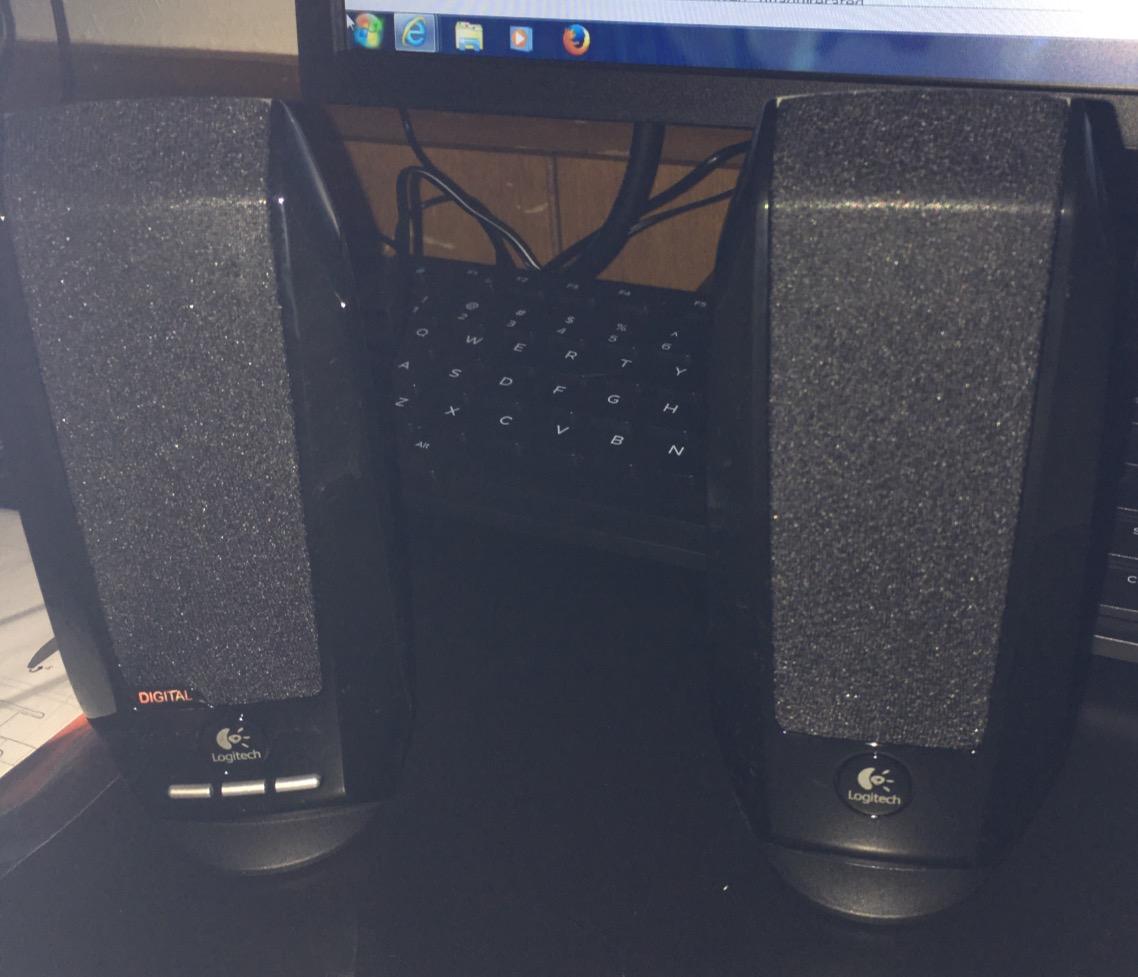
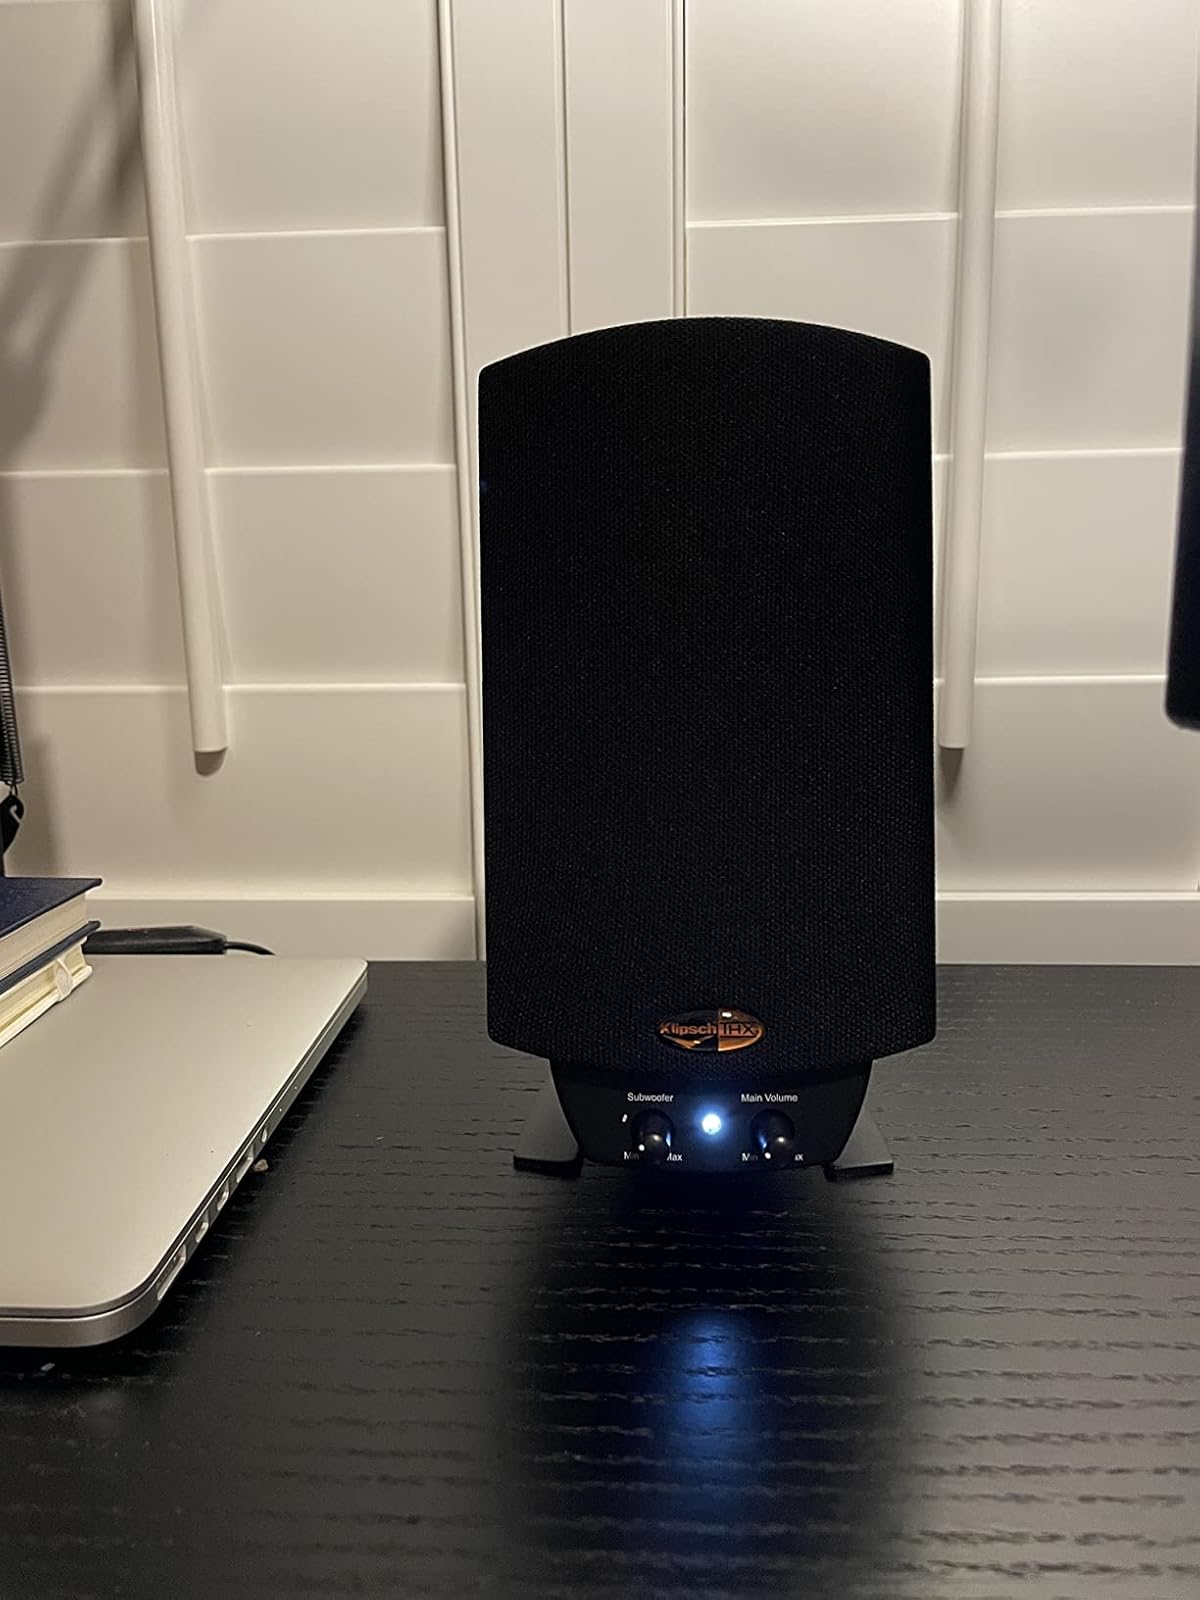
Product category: speaker
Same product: no